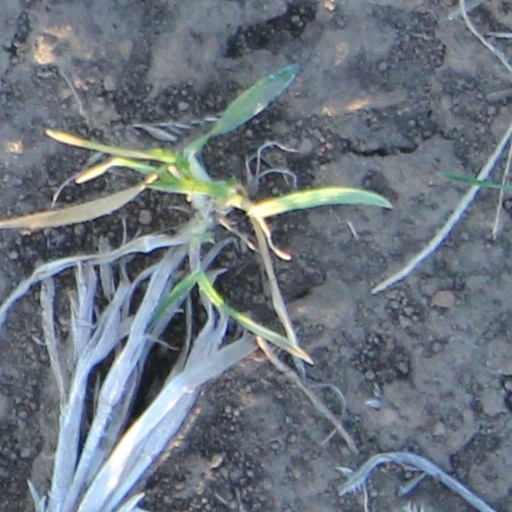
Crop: wheat